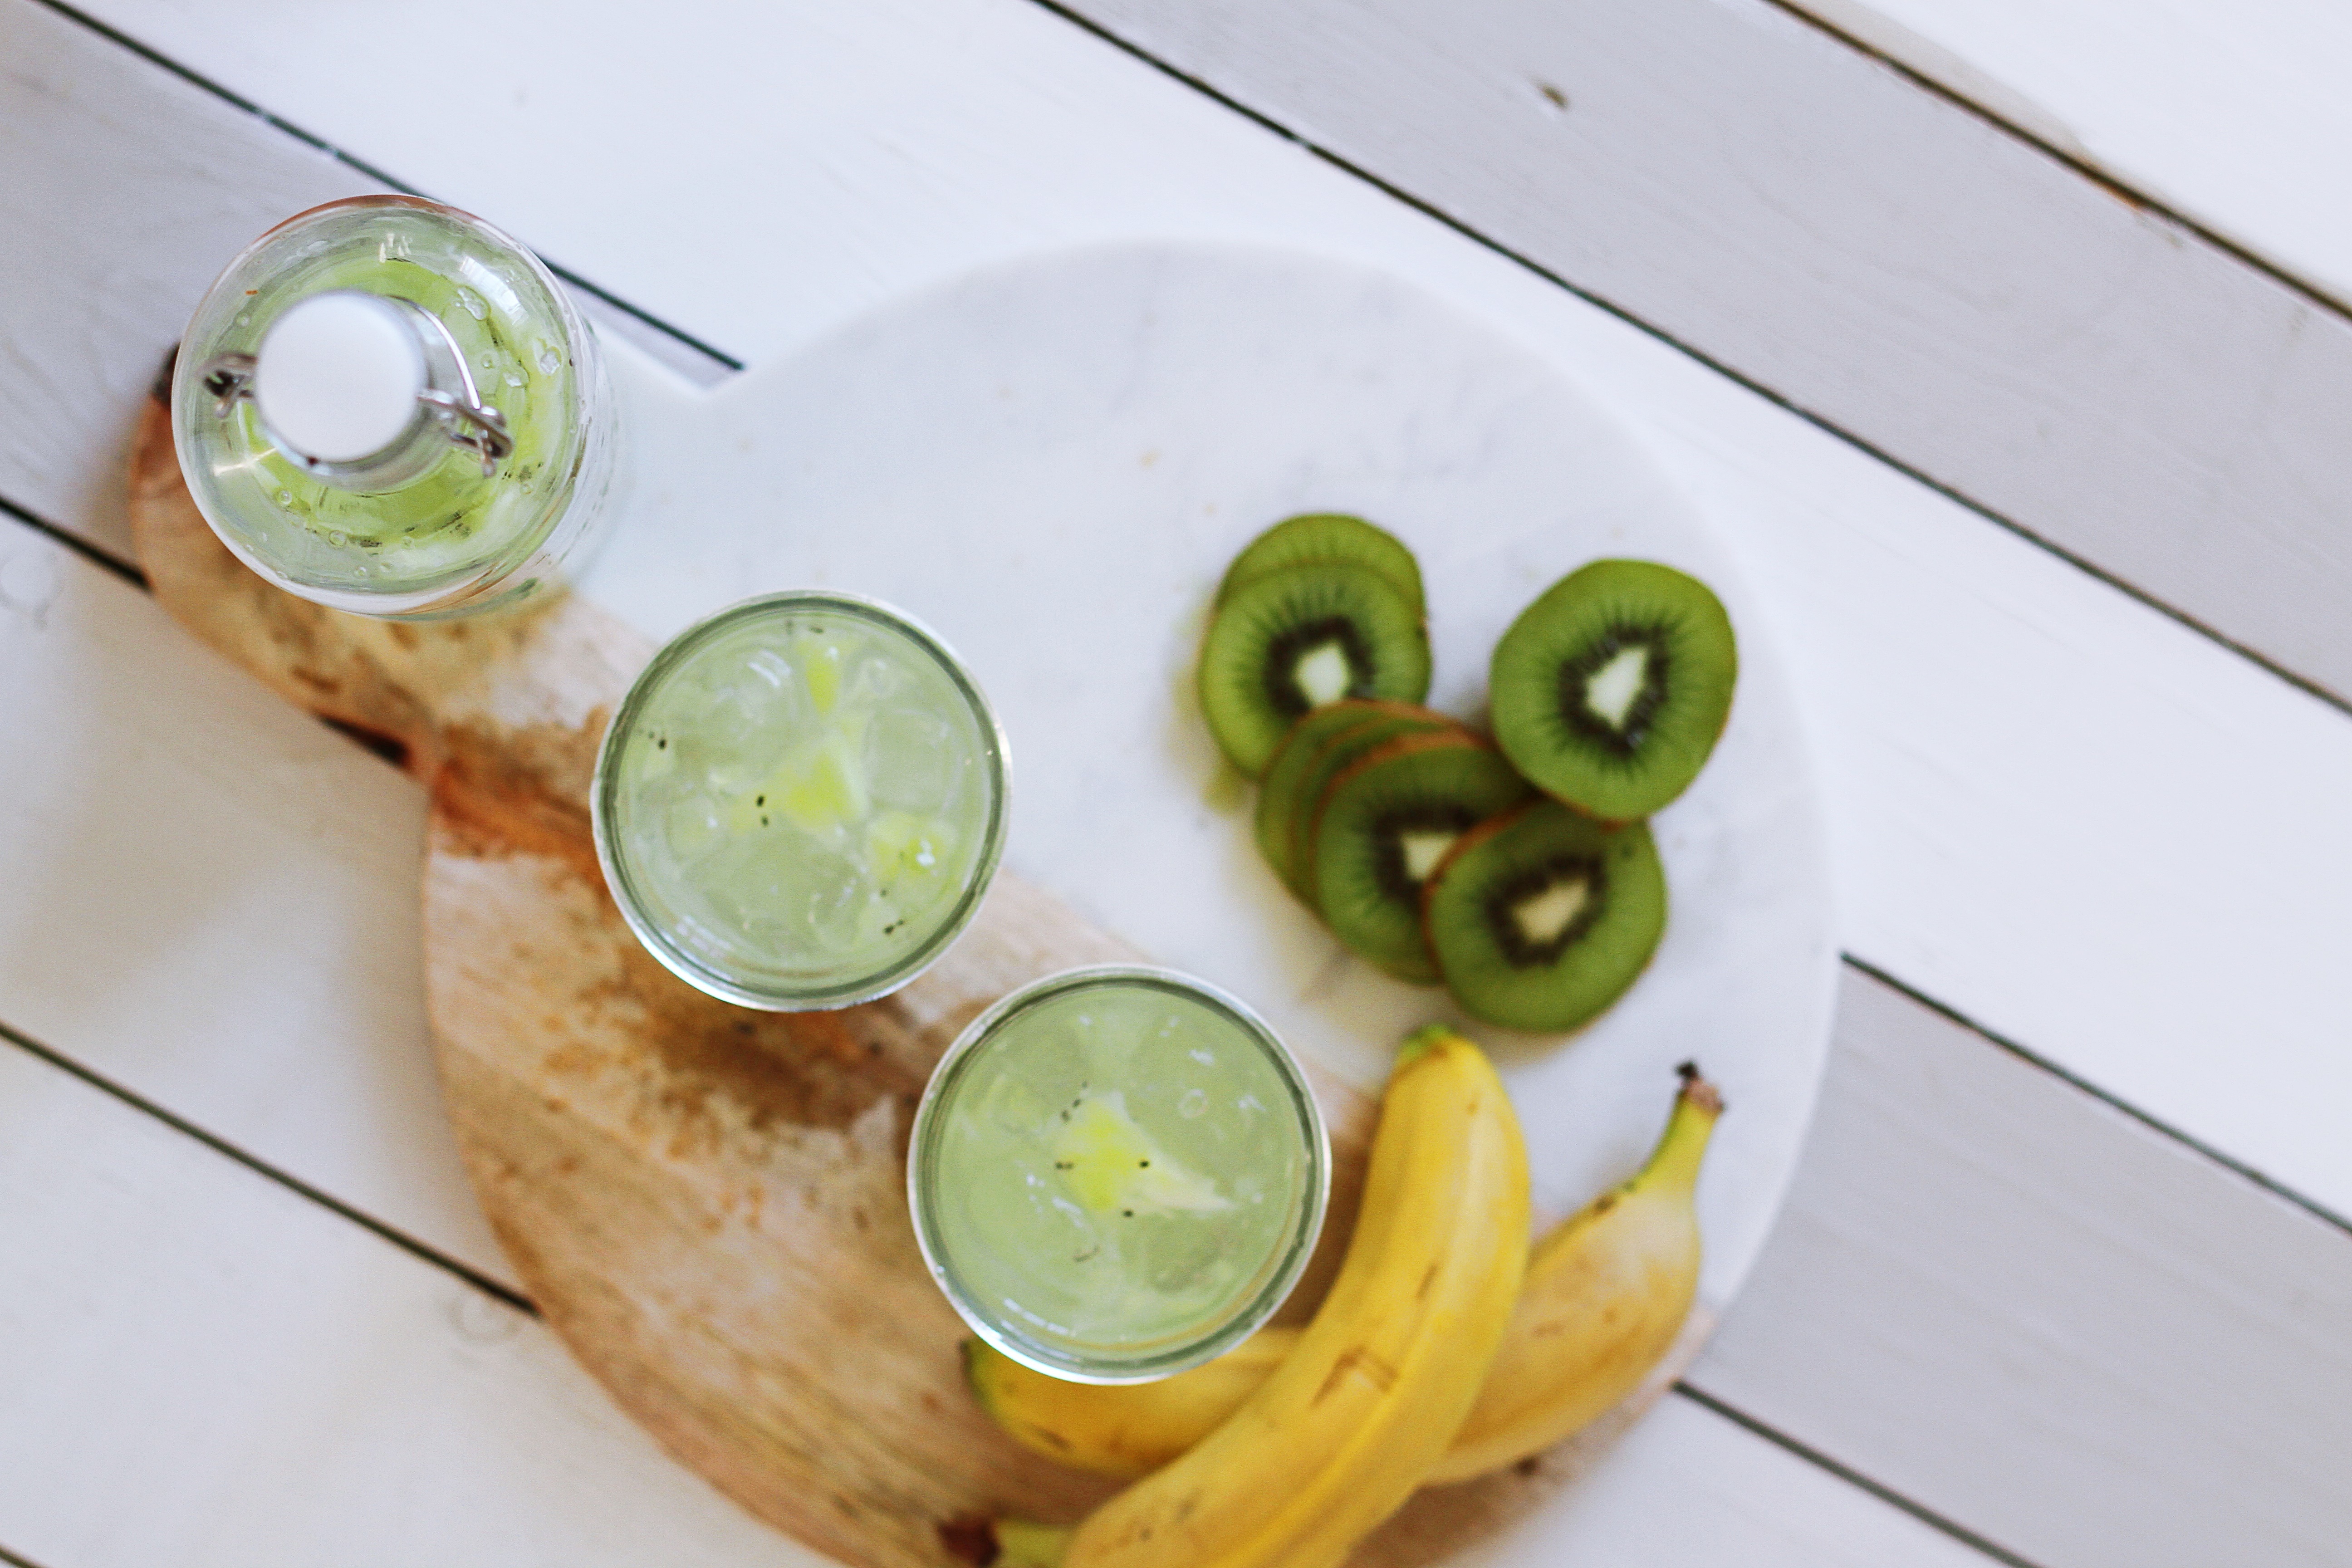
table, plant, fruit, dish, food, produce, vegetable, cuisine, bananas, fruits, drinks, diet, citrus, flowering plant, land plant, kiwis